Cristian Săpunaru

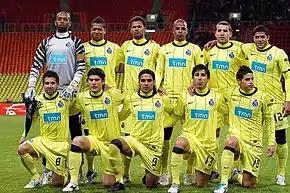

During his debut campaign, Săpunaru was the first-choice right-back as the northerners achieved a double, and scored his first goal in a 1–2 away loss against Nacional for the Taça da Liga. In early February 2010, he was suspended in Portugal–as his teammate Hulk–following incidents during a 0–1 league defeat at Benfica, so he returned to his country for a five-month loan with former side Rapid; he did not manage to be played regularly at Porto during that time but, following his return for the 2010–11 season, became a very important first-team unit as they won three major titles, appearing in 40 official games in the process.